William Balthazar Rose

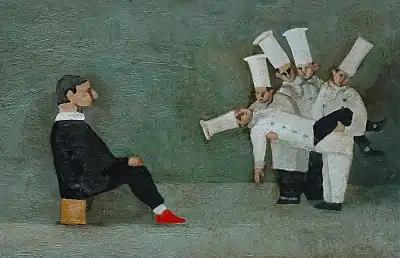
'The Red Shoe' by William Balthazar Rose

William Rose Balthazar was born in Cambridge, England in 1961. His family moved to Texas and then Mexico before his father became a founding member of the University of California, Santa Cruz. As a child he began to draw and paint and he received degrees from the College of Environmental Design, University of California, Berkeley (BA), and later a Master of Architecture from Princeton University. He studied with Jack Zajac and Eduardo Carillo when taking courses at U.C.S.C. and Kes Zapkus at Princeton University. Subsequently, he worked in the architectural offices of Michael Graves, Ralph Lerner (the Indira Gandhi National Centre for the Arts) and Mark Mack, before devoting himself to painting. He has lectured at Princeton University, the University of California, Berkeley, and at Baskin Arts on the University of California, Santa Cruz campus.